Burger King products

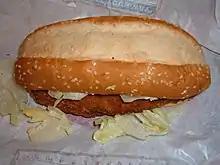
BK Original Chicken Sandwich

The company introduced its first broiled chicken sandwich, the BK Broiler, in 1990. The sandwich included a dill-ranch mayonnaise and was served on an oat-bran roll. In 1998, BK reformulated the BK Broiler into a larger, more male-oriented sandwich: a larger chicken patty with mayonnaise served on a Whopper bun. In 2002, BK changed the name of the sandwich to Chicken Whopper and added a smaller Chicken Whopper Jr. sandwich. The company replaced the Chicken Whopper line with another broiled sandwich line in 2003, the BK Baguette line. The chicken sandwich, served on a fresh cooked baguette roll, and came in several varieties, all of which were topped with a series of ingredients that were low in fat. They were sold in the United States at one time, but are now sold only in the European market. The failed Baguette line was replaced in North America with the current grilled chicken iteration, the TenderGrill sandwich.